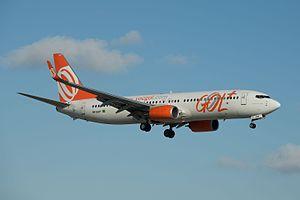
Gol Transportes Aéreos est une compagnie aérienne à bas prix brésilienne.